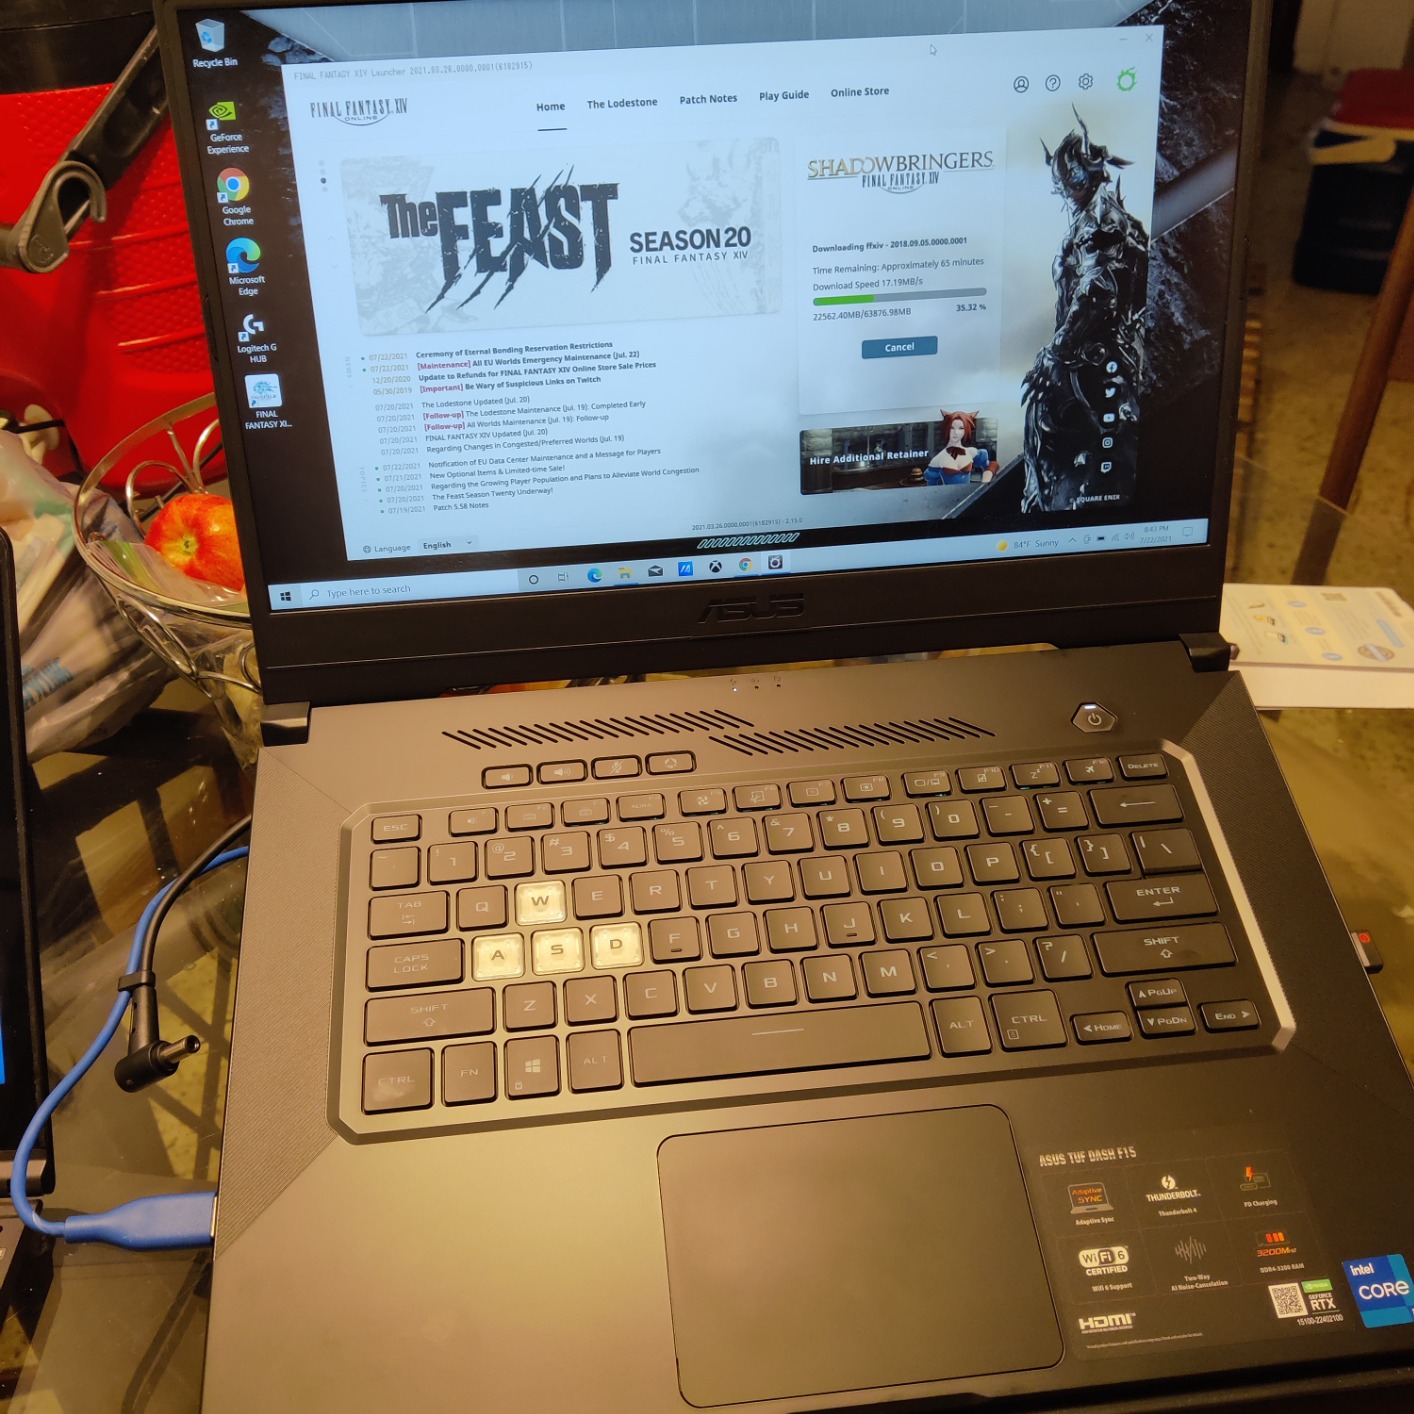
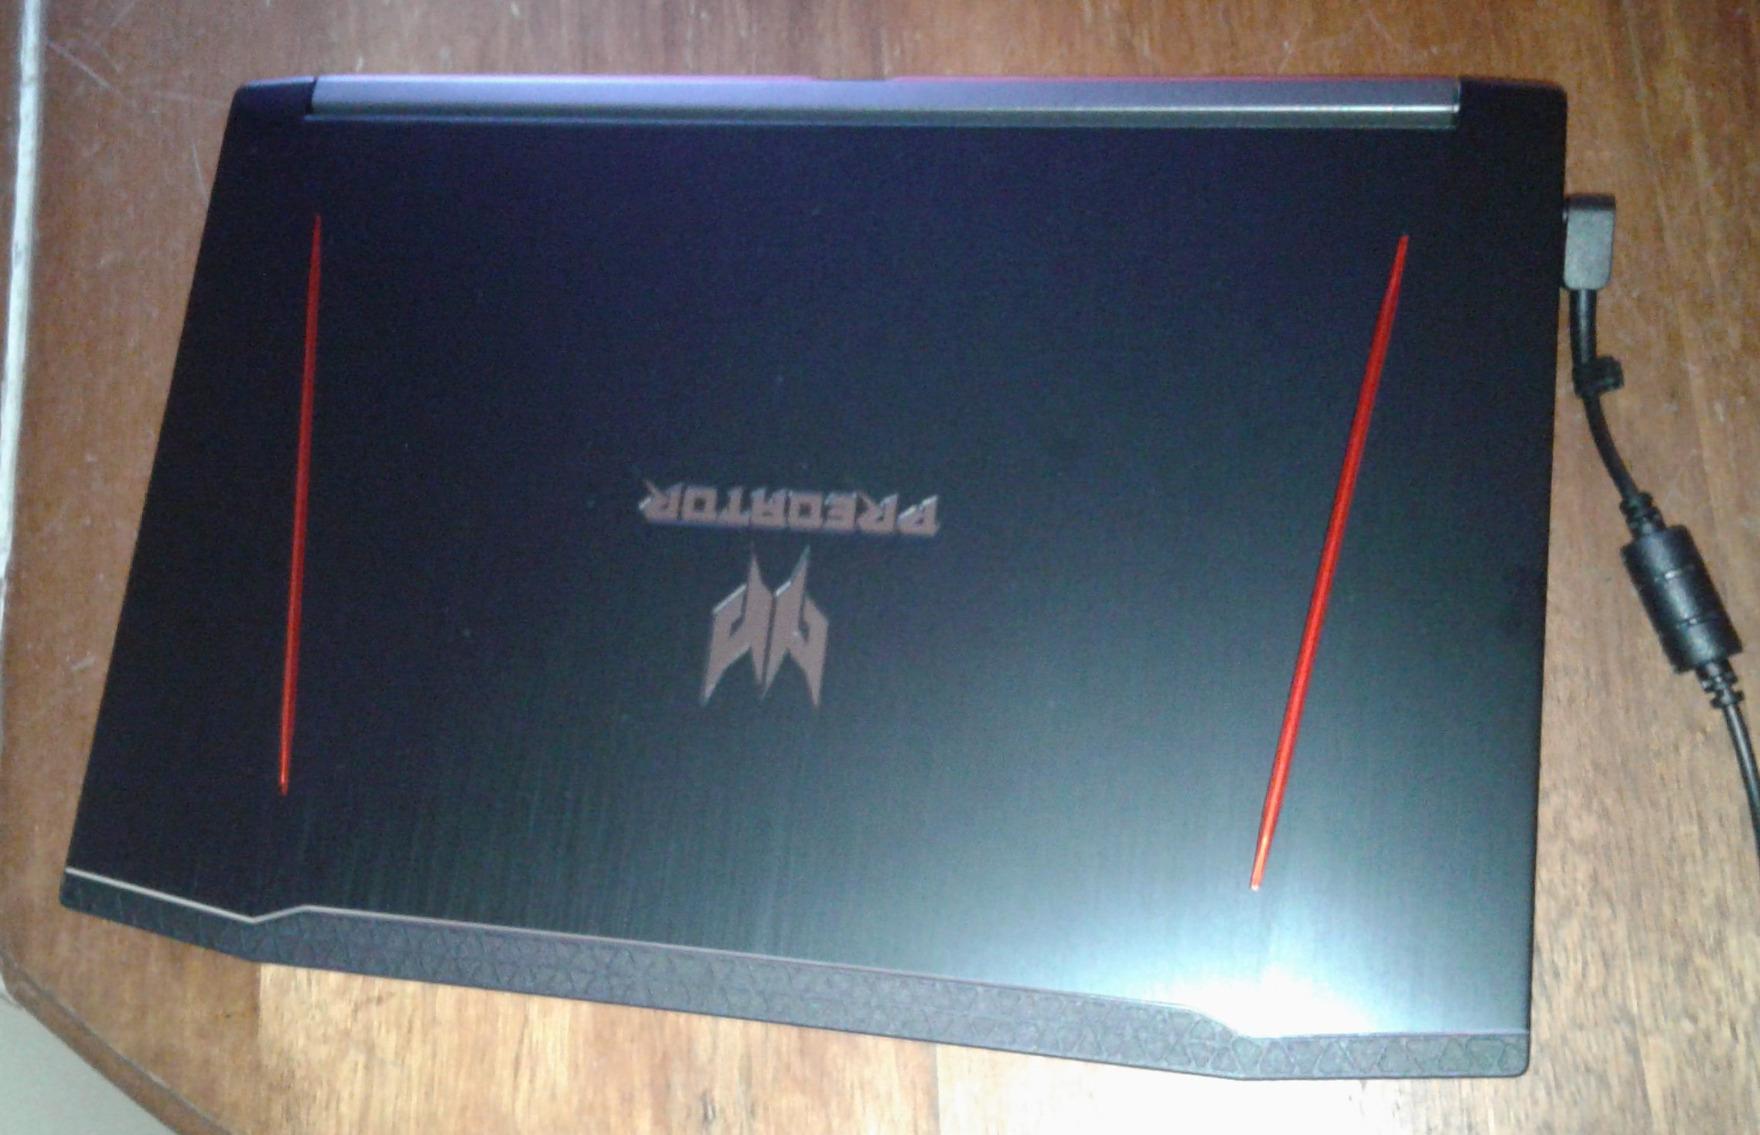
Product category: laptop
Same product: no